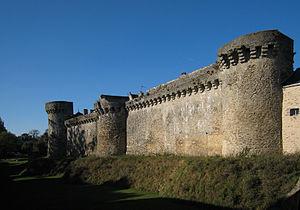
La Mayenne est un département français de la région Pays de la Loire. Ses habitants sont les Mayennais et les Mayennaises. L'Insee et la Poste lui attribuent le code 53. Son chef-lieu est Laval.
L'histoire de Laval au Moyen Âge couvre une période allant de la fin de l'Antiquité à la Grande Charte de distraction du Comté de Laval, provoquant la mouvance directe du Comté de Laval au royaume de France, en 1481, et à la bataille de Saint-Aubin-du-Cormier le 28 juillet 1488.
La tour Belot-Oissel est un tour située à Laval, en Mayenne. Il s'agit d'un des vestiges des remparts de Laval.
Les remparts de Laval sont un ensemble de murailles érigées au XIIIᵉ siècle pour protéger la ville de Laval, en Mayenne. Ces murailles ont été plusieurs fois remaniées, notamment au XVᵉ siècle, puis ont été en grande partie détruites du XVIIIᵉ au XIXᵉ siècle.
Laval est une ville de l'ouest de la France, chef-lieu du département de la Mayenne en région des Pays de la Loire, elle est située à environ 300 kilomètres à l'Ouest de Paris.